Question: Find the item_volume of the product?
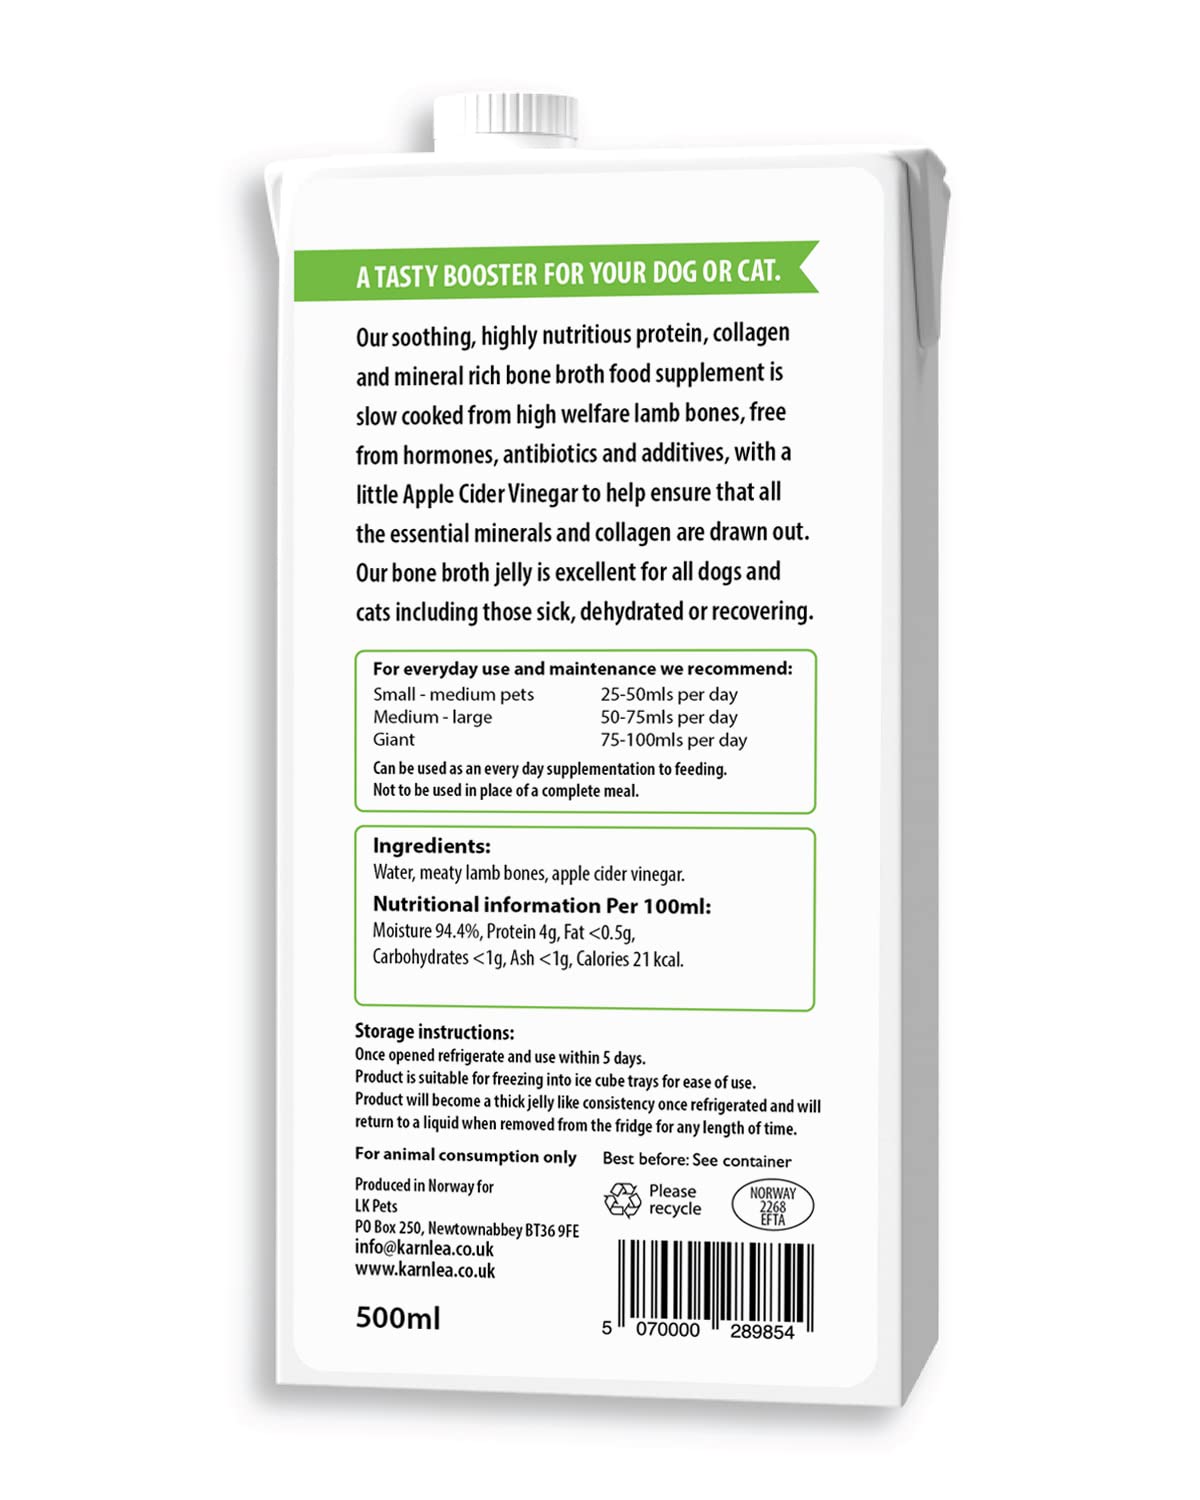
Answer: [25.0, 50.0] millilitre